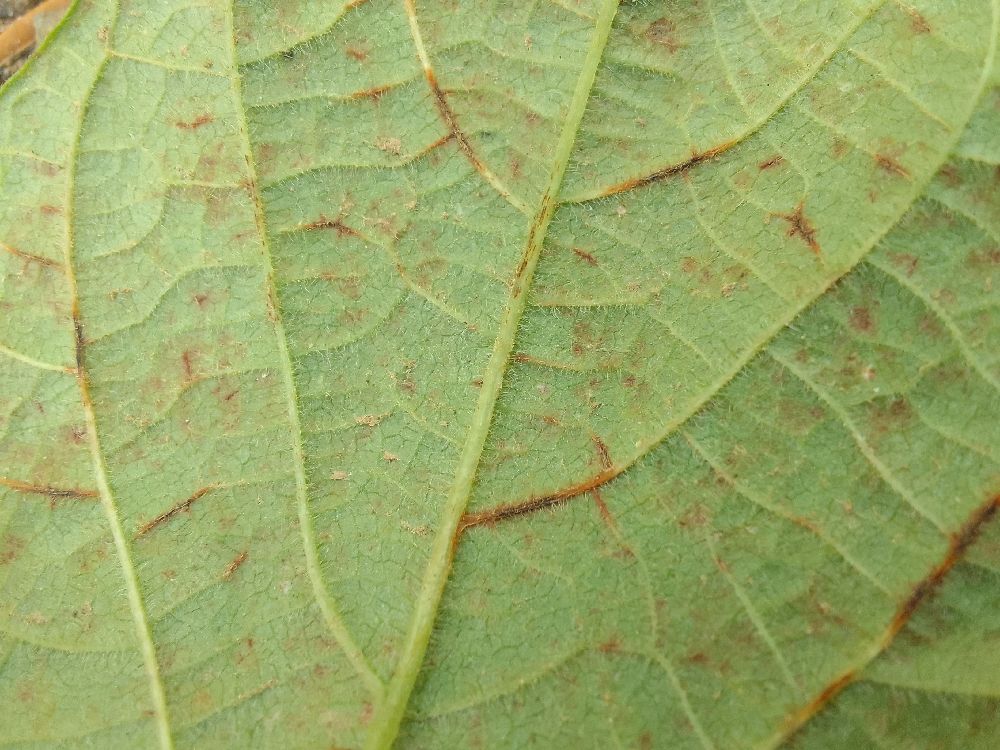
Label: anthracnose